The Wild Life (film)

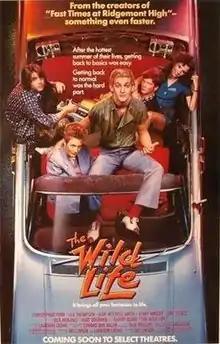
Theatrical release poster

The Wild Life is a 1984 American coming-of-age comedy-drama film directed by Art Linson and written by Cameron Crowe. The film stars Chris Penn, Lea Thompson, Ilan Mitchell-Smith, Jenny Wright, Eric Stoltz, Rick Moranis, Hart Bochner, and Randy Quaid.